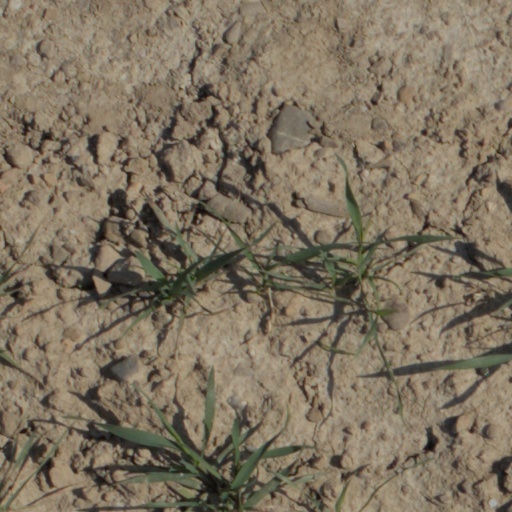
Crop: wheat